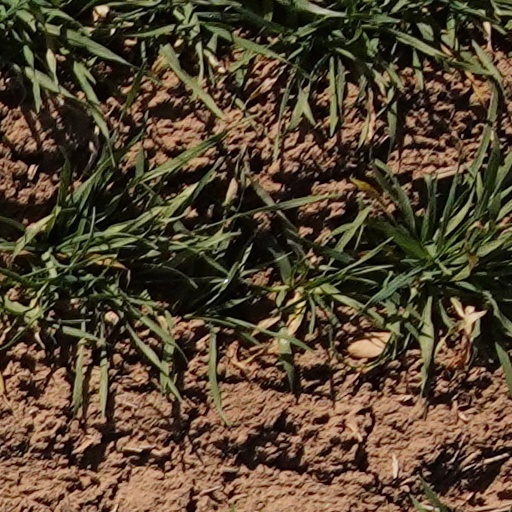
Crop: wheat